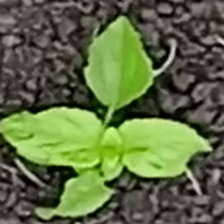
Weed species: Kena_(Commplina_benghalensio)